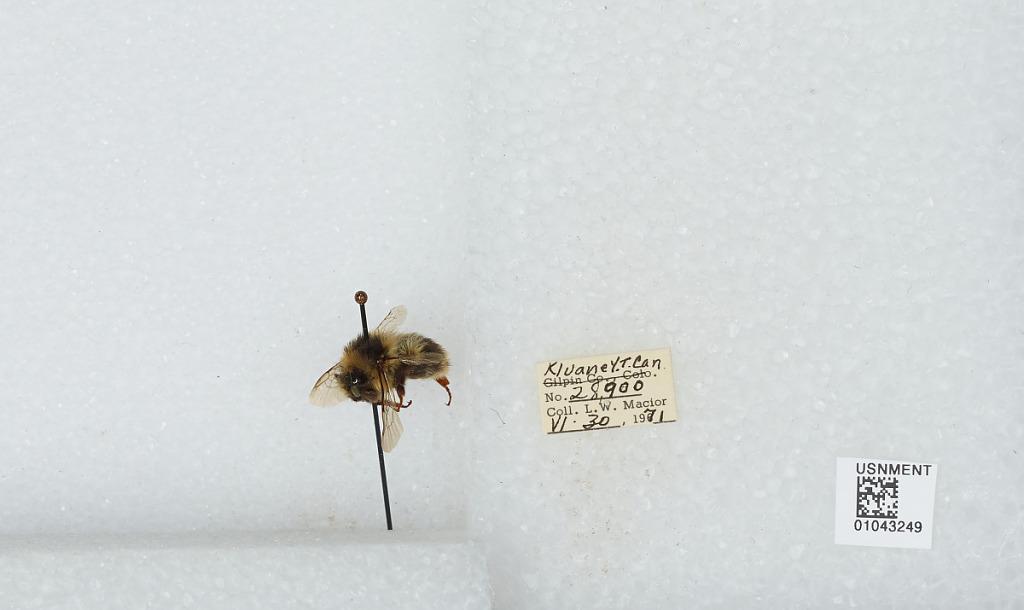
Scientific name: Bombus bifarius nearcticus
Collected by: L. Macior
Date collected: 1971-6-30
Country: Canada
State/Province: Yukon Territory
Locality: Kluane
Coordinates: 60.75, -139.5